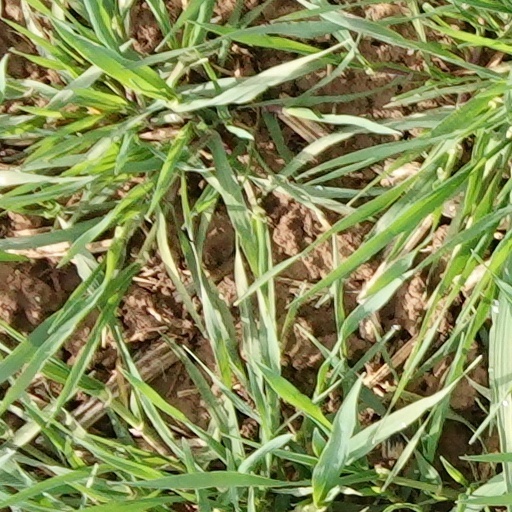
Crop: wheat